Tanks of the United States

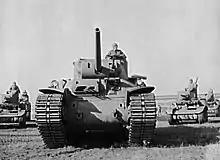
Front view of M6, with several early M3 light tanks in the background

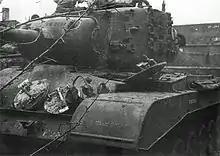
M26 Pershing T26E3 nicknamed "Fireball", knocked out by a Tiger I in an ambush

Later, the M4 and M4A3 were factory-produced with a 105 mm howitzer and a new distinctive mantlet in the original turret. The first standard-production 76 mm gun Sherman was an M4A1, accepted in January 1944, and the first standard-production 105 mm howitzer Sherman was an M4 accepted in February 1944.